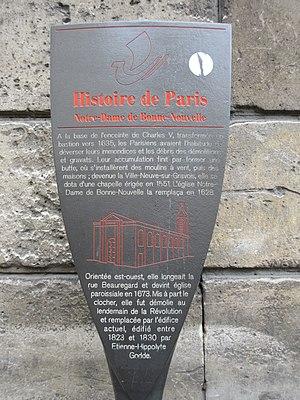
Panneau Histoire de Paris
La rue de la Lune est une voie du 2ᵉ arrondissement de Paris, en France.
L’église Notre-Dame-de-Bonne-Nouvelle, située 25, rue de la Lune, dans le 2ᵉ arrondissement de Paris, est une église paroissiale catholique construite entre 1823 et 1830. Elle a donné son nom au quartier de Bonne-Nouvelle, au boulevard voisin ainsi qu'à une station de métro.
Les panneaux « Histoire de Paris » sont des panneaux d'information installés dans les rues de Paris devant certains des monuments parisiens.